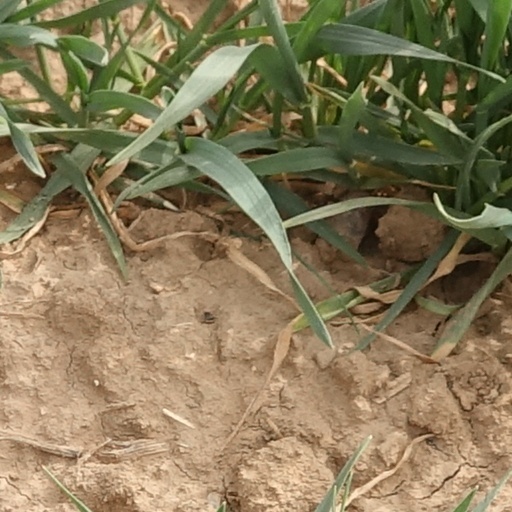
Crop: wheat